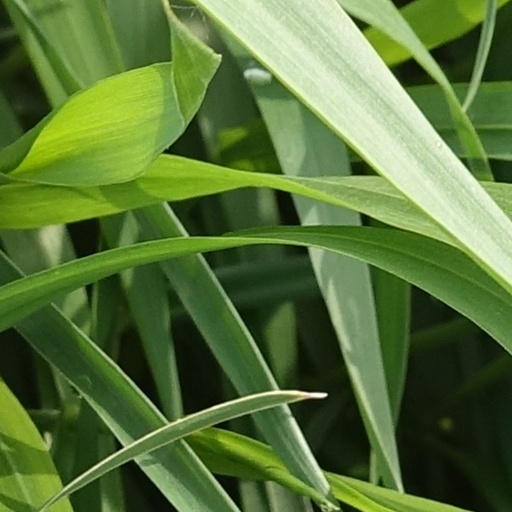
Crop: wheat